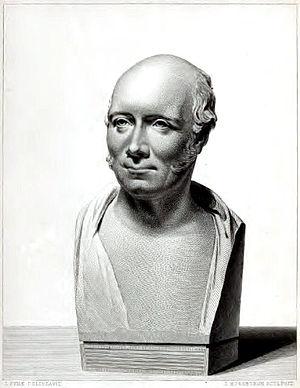
Robert Stevenson est un ingénieur civil écossais, constructeur de phares maritimes. Il est connu pour avoir construit le phare de Bell Rock situé dans la mer du Nord, le phare de Barra Head sur l'île Barra et le phare de Skerryvore sur un îlot rocheux au large de l'île de Tiree.